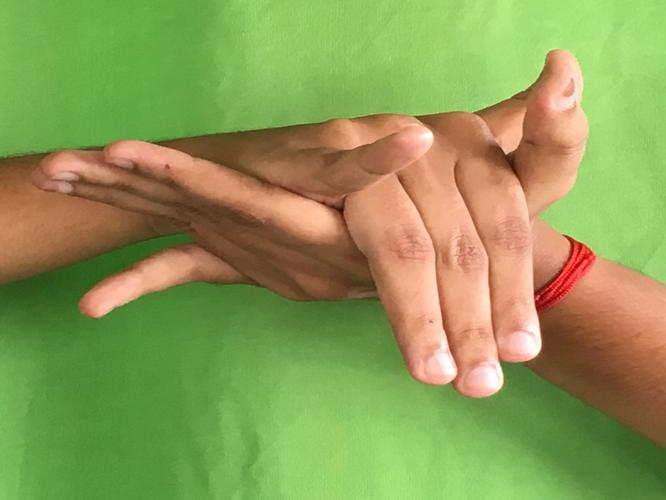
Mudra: Kurma
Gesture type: double_hand